Gordon Scholes

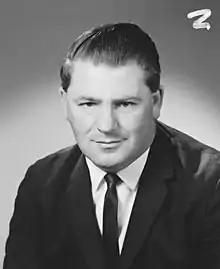
Scholes in 1968.

Scholes joined the ALP in 1954 and was elected president of its Geelong branch in 1962. He served as Bob Hawke's campaign manager in the seat of Corio, based on Geelong, at the 1963 federal election. In 1965, he was elected to the Geelong City Council and as president of the Geelong Trades Hall.